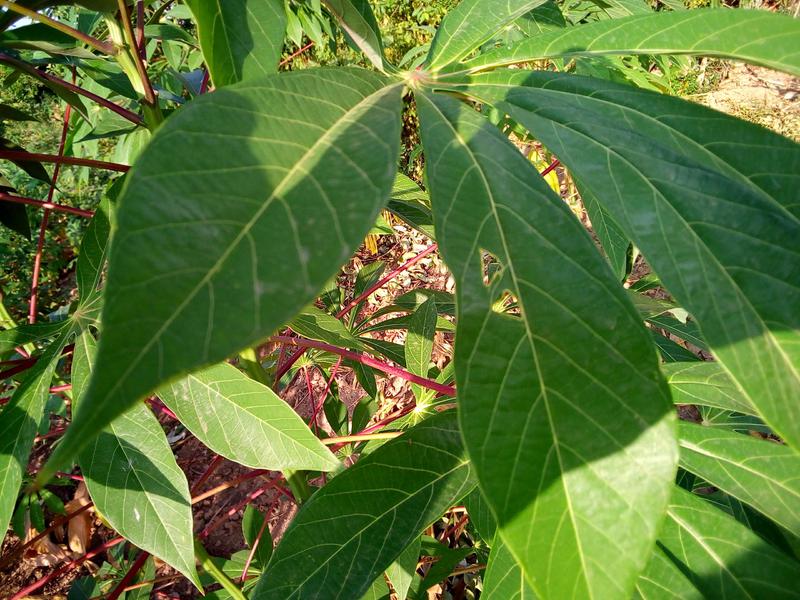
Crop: cassava
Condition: healthy